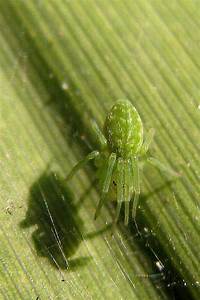
Label: spider